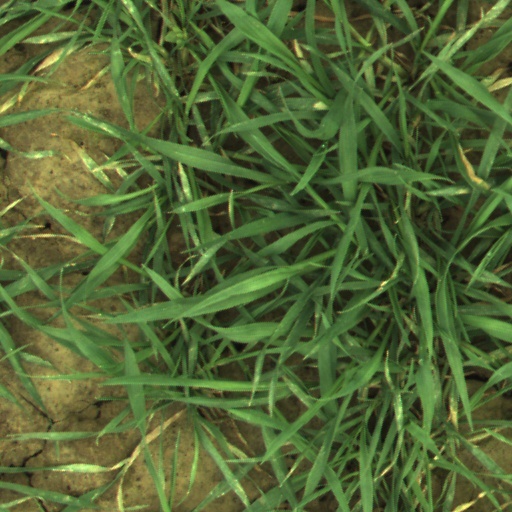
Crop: wheat